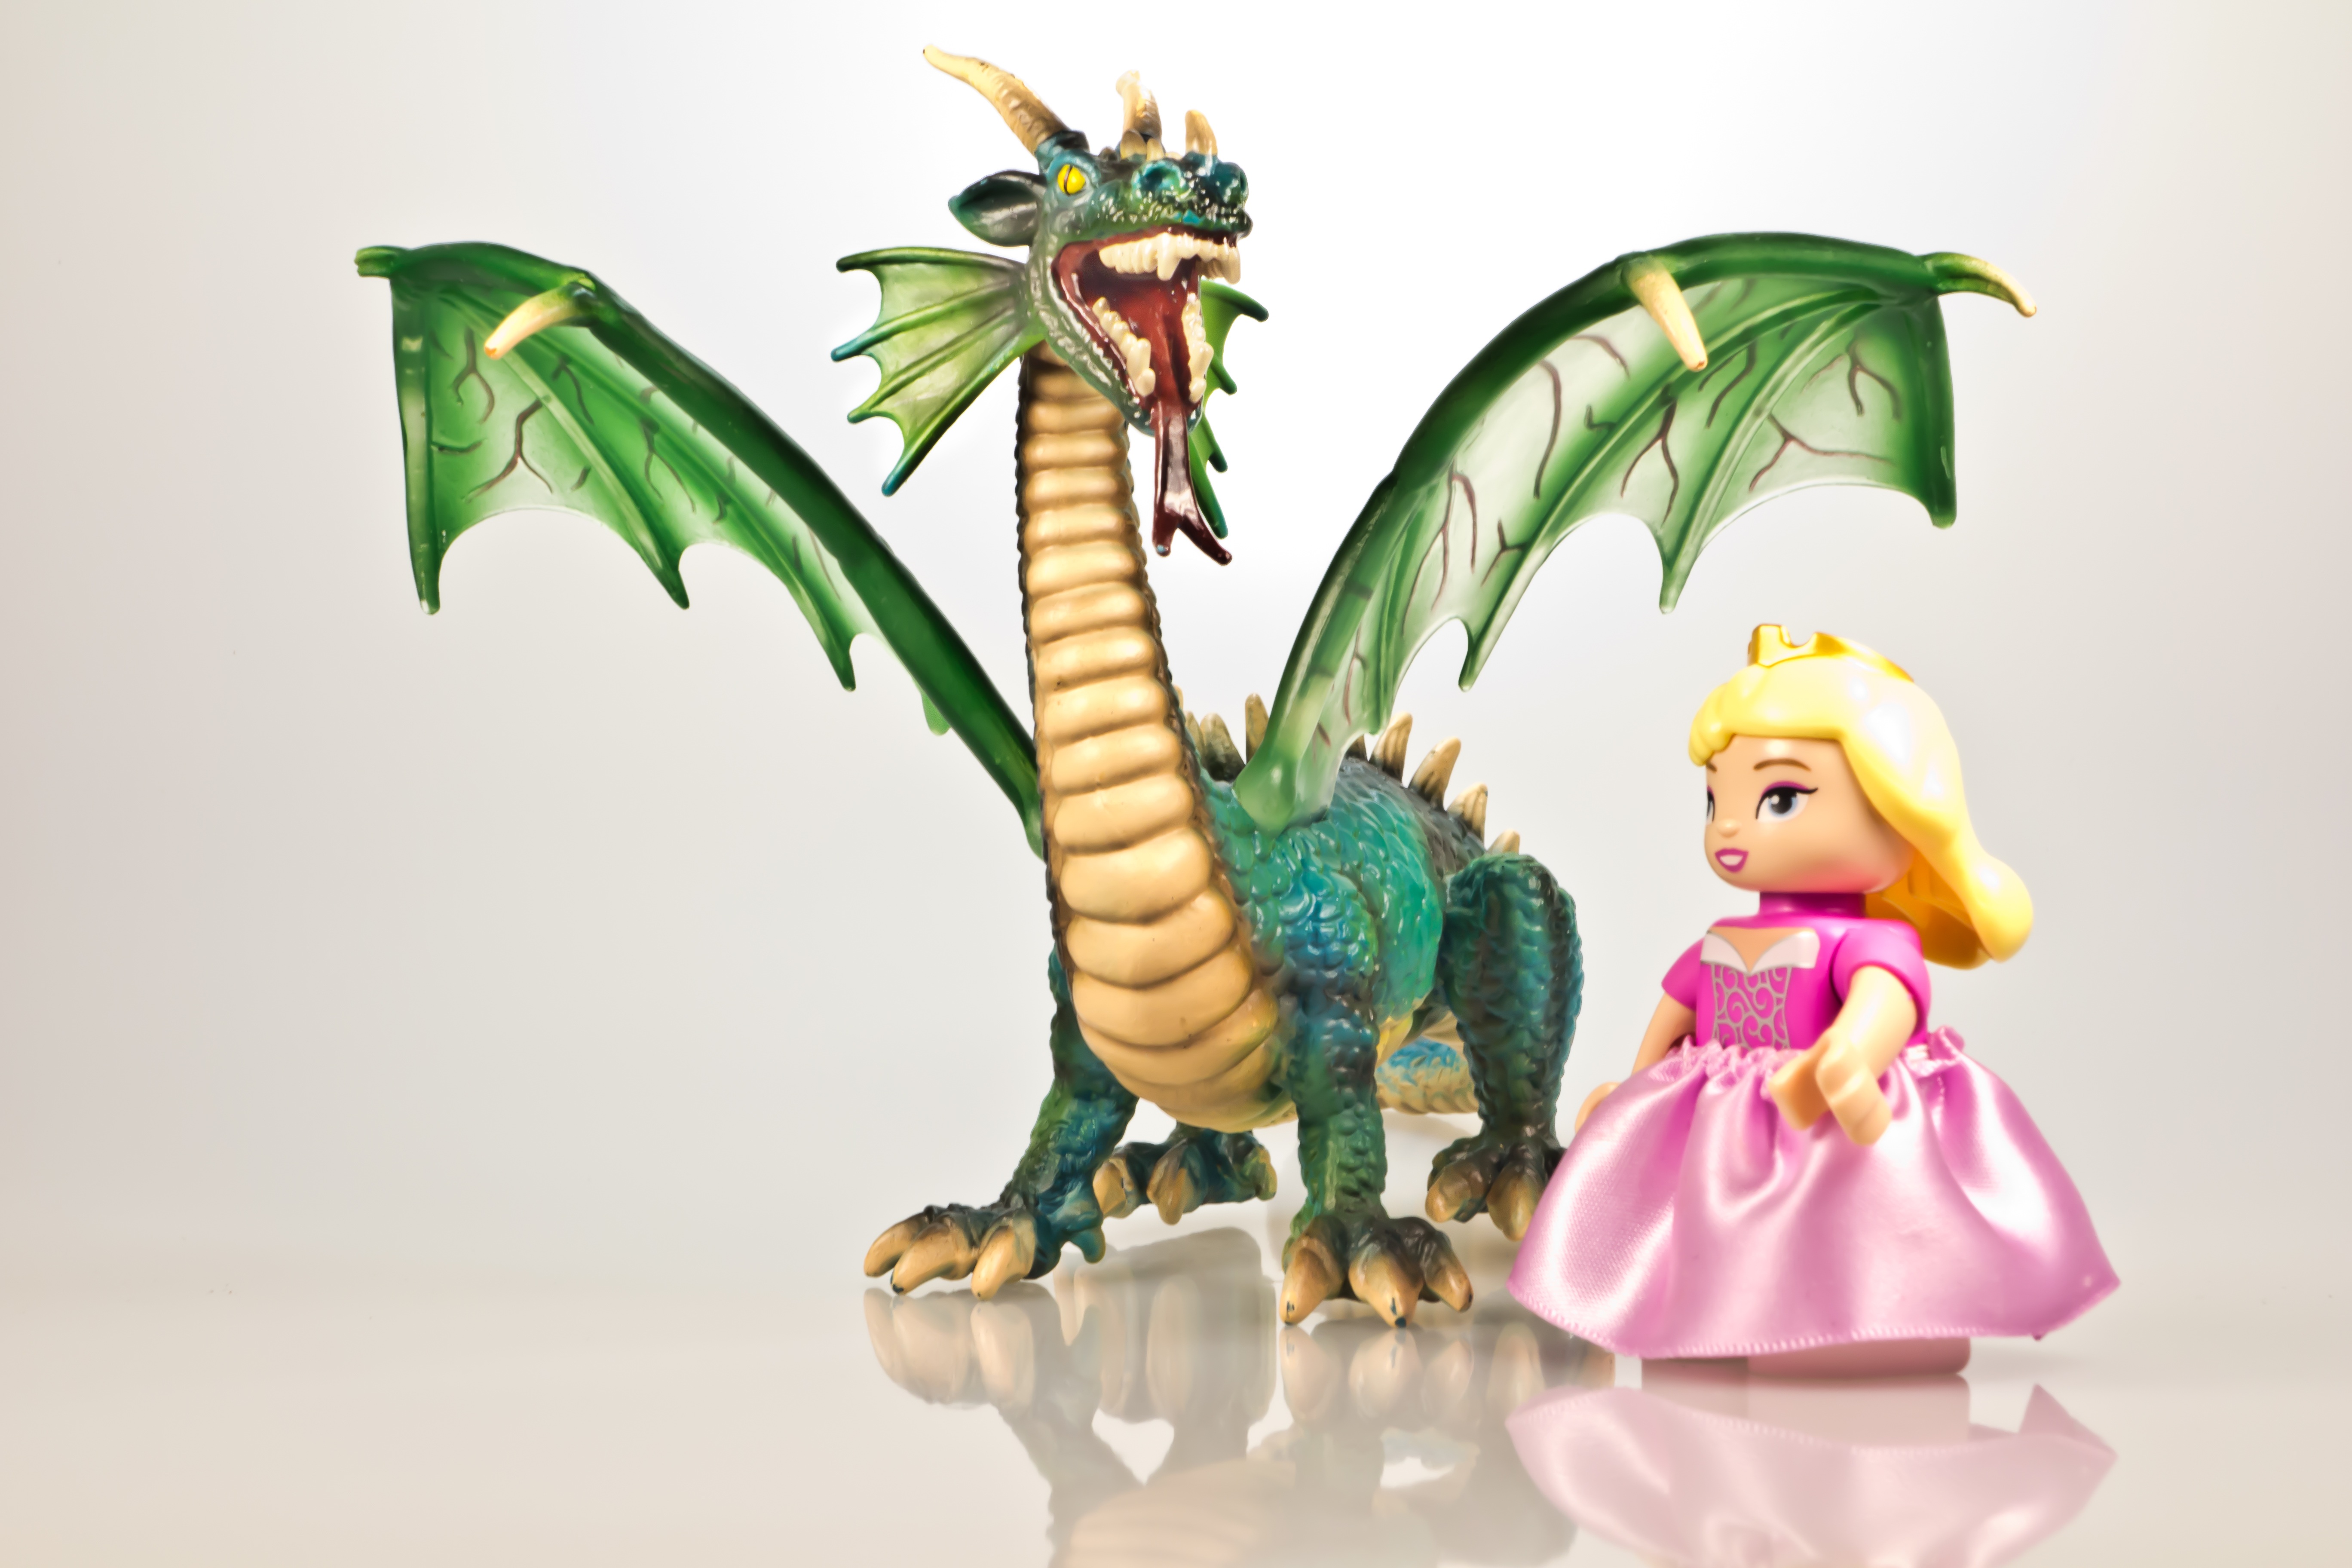
book, mystical, romantic, child, toy, crown, illustration, figurine, toys, dragon, history, dramatic, princess, middle ages, fairy tales, mythical creatures, storybook, fire breathing dragon